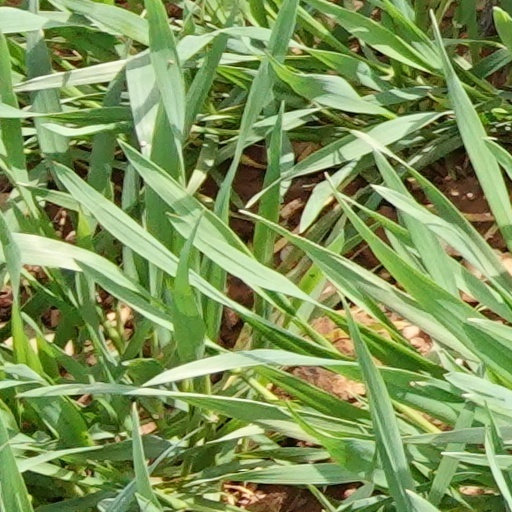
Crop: wheat